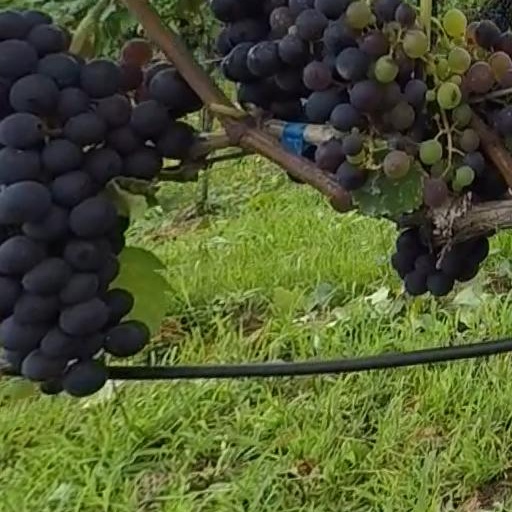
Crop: grape